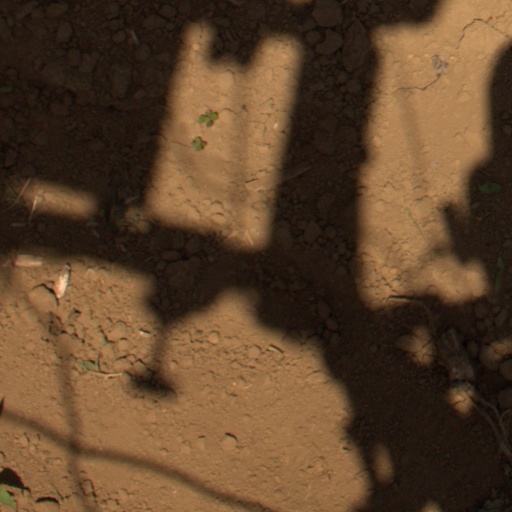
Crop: Jerusalem artichoke